HMS Marlborough (1855)

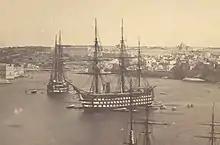
HMS "Marlborough" in Valletta harbour, sometime between 1858 and 1864.

She served as flagship of the Mediterranean Fleet from 1858–64 (with the flag of Vice-Admiral William Fanshawe Martin, captain William Houston Stewart, from 3 May 1860 to 20 April 1863; and of Vice-Admiral Robert Smart, Captain Charles Fellowes, from 1863). In 1864 she was replaced as flagship by "Victoria".